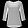
Label: Shirt